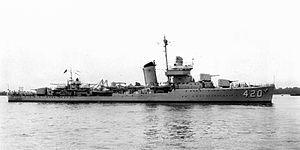
L'USS Buck (DD-420) était un destroyer de classe Sims en service dans l'US Navy pendant la Seconde Guerre mondiale. Il fut le deuxième navire baptisé sous le nom de James Buck, un quartier-maître ayant reçut la Medal of Honor durant la guerre de Sécession.